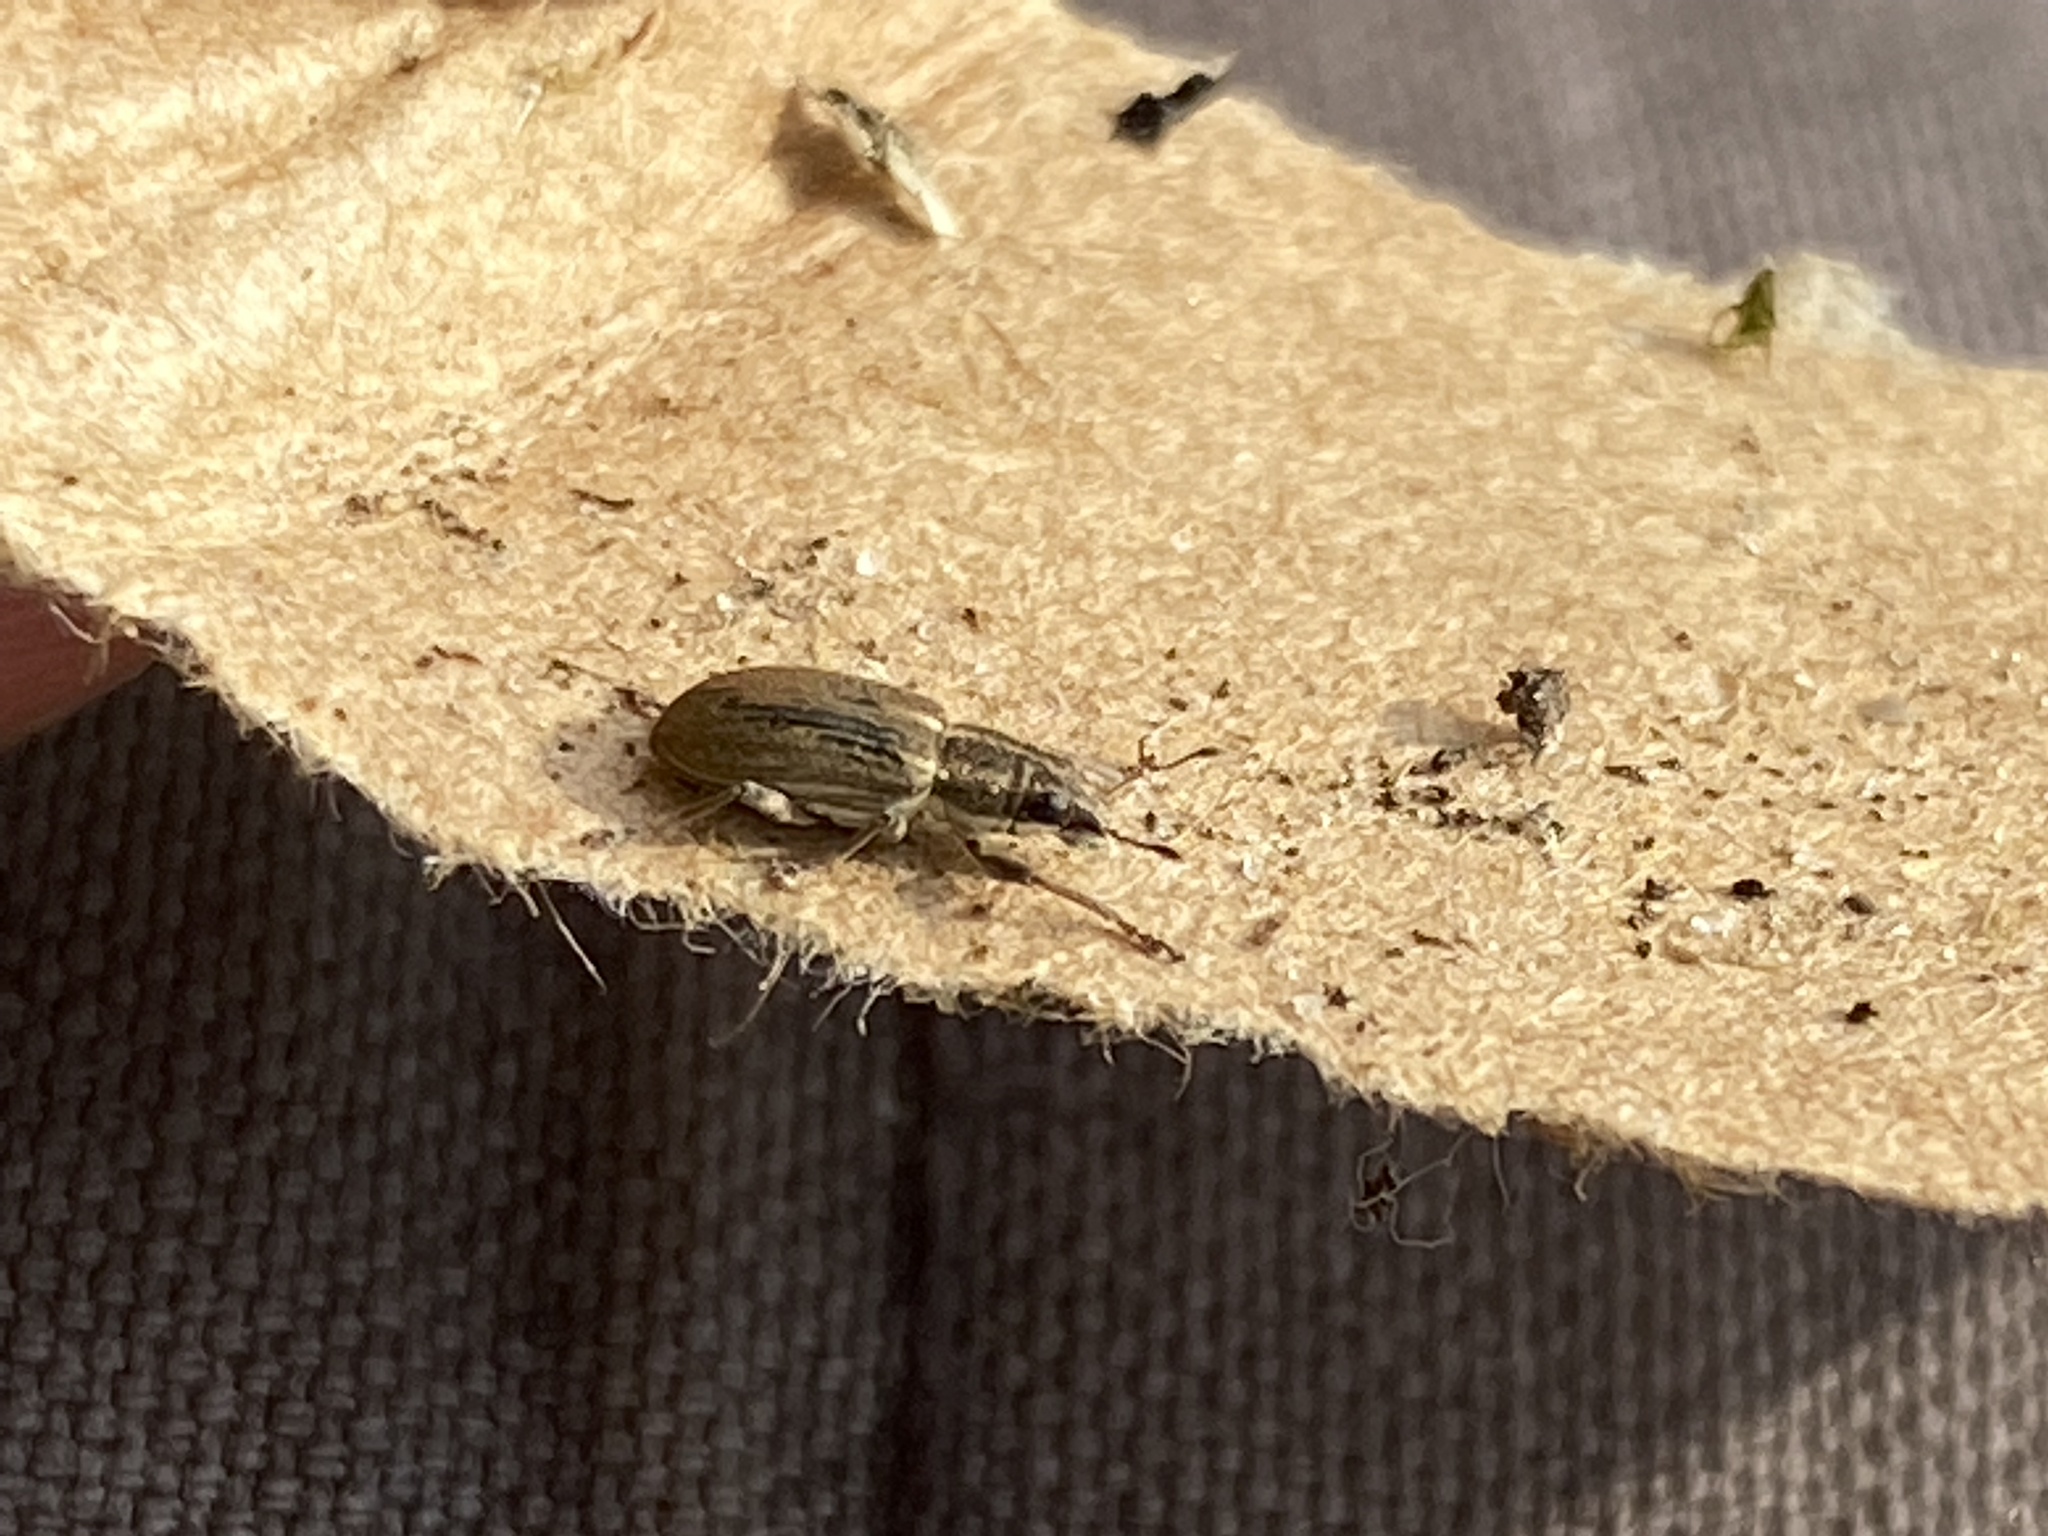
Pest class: pea_leaf_weevil